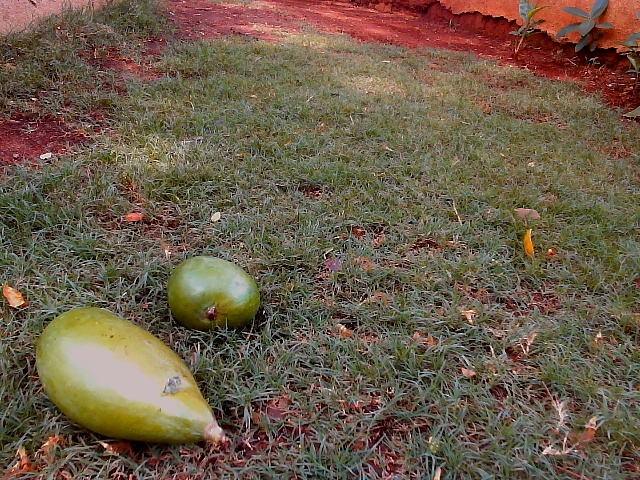
Label: Raw_Mango